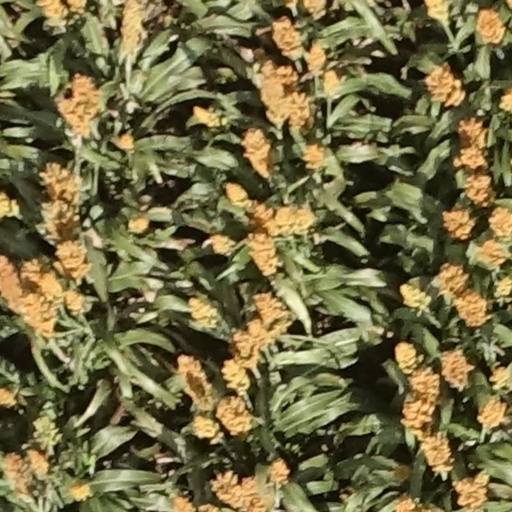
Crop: sorghum